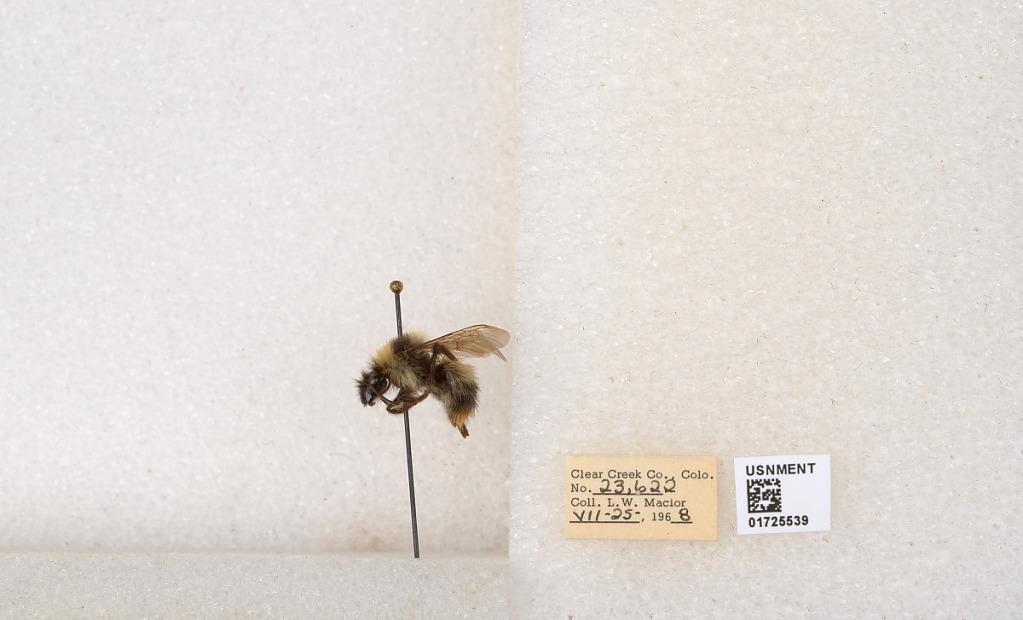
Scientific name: Bombus kirbyellus
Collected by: L. Macior
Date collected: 1968-7-25
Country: United States
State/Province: Colorado
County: Clear Creek
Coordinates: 39.6891, -105.644